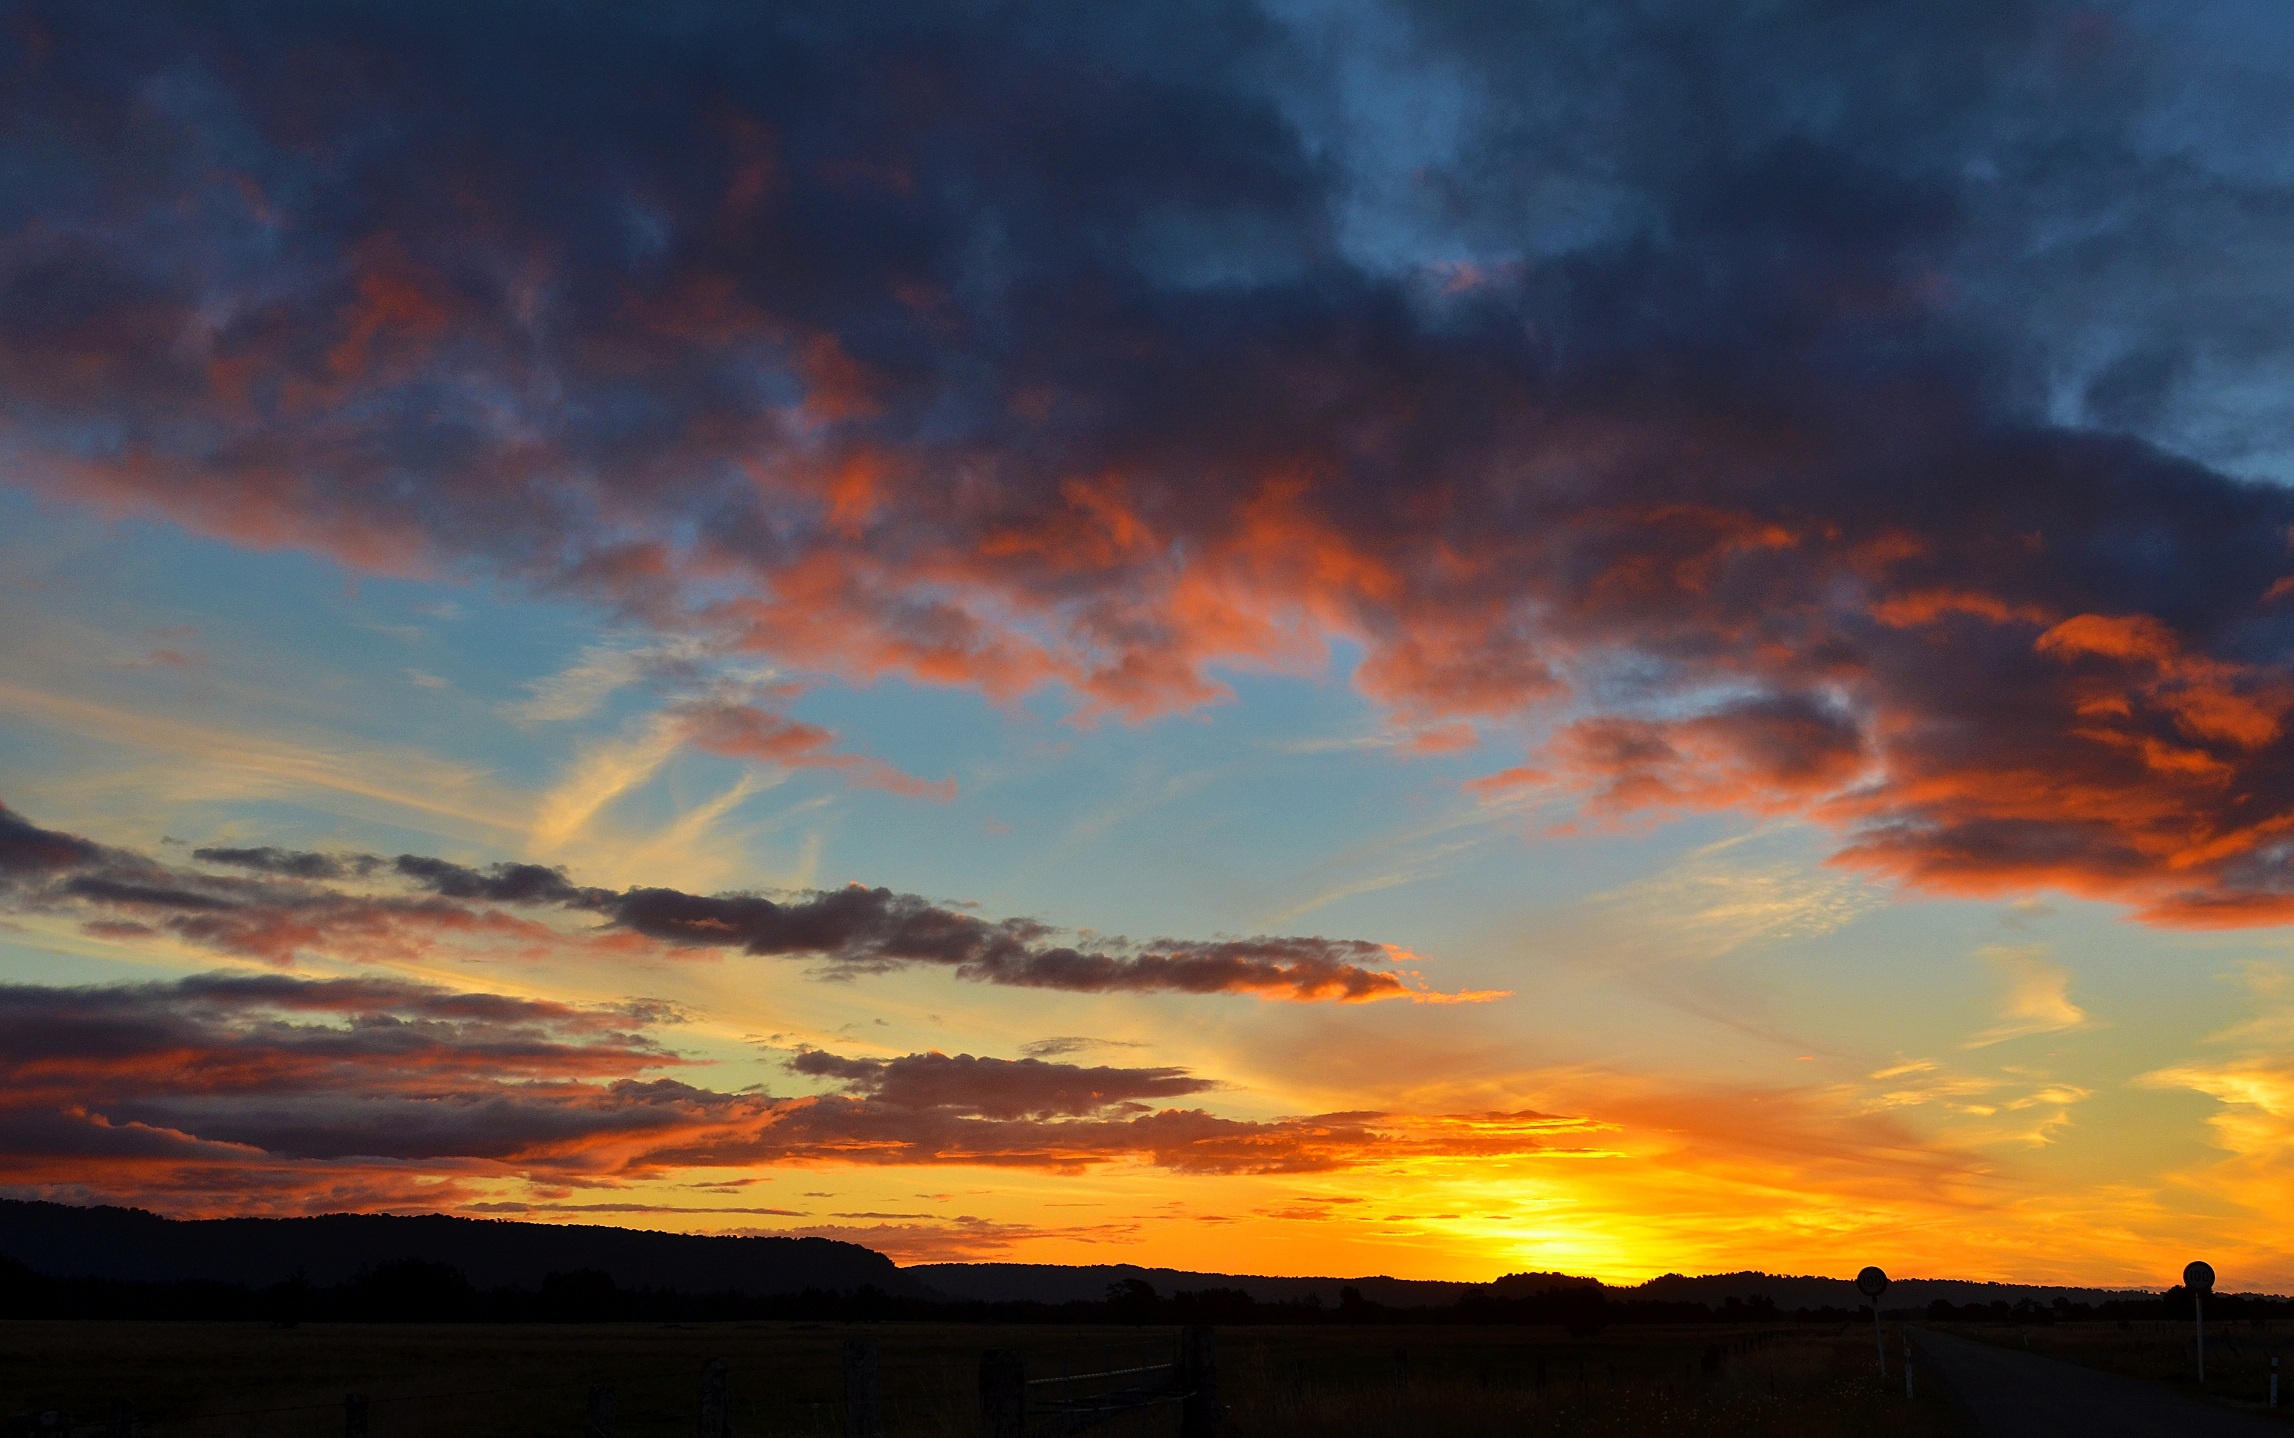
horizon, cloud, sky, sunrise, sunset, sunlight, morning, dawn, atmosphere, dusk, evening, new zealand, afterglow, the scenery, meteorological phenomenon, red sky at morning